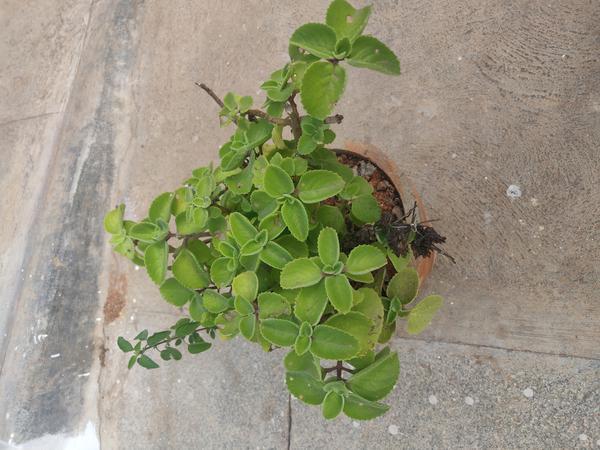
Plant: Doddapatre